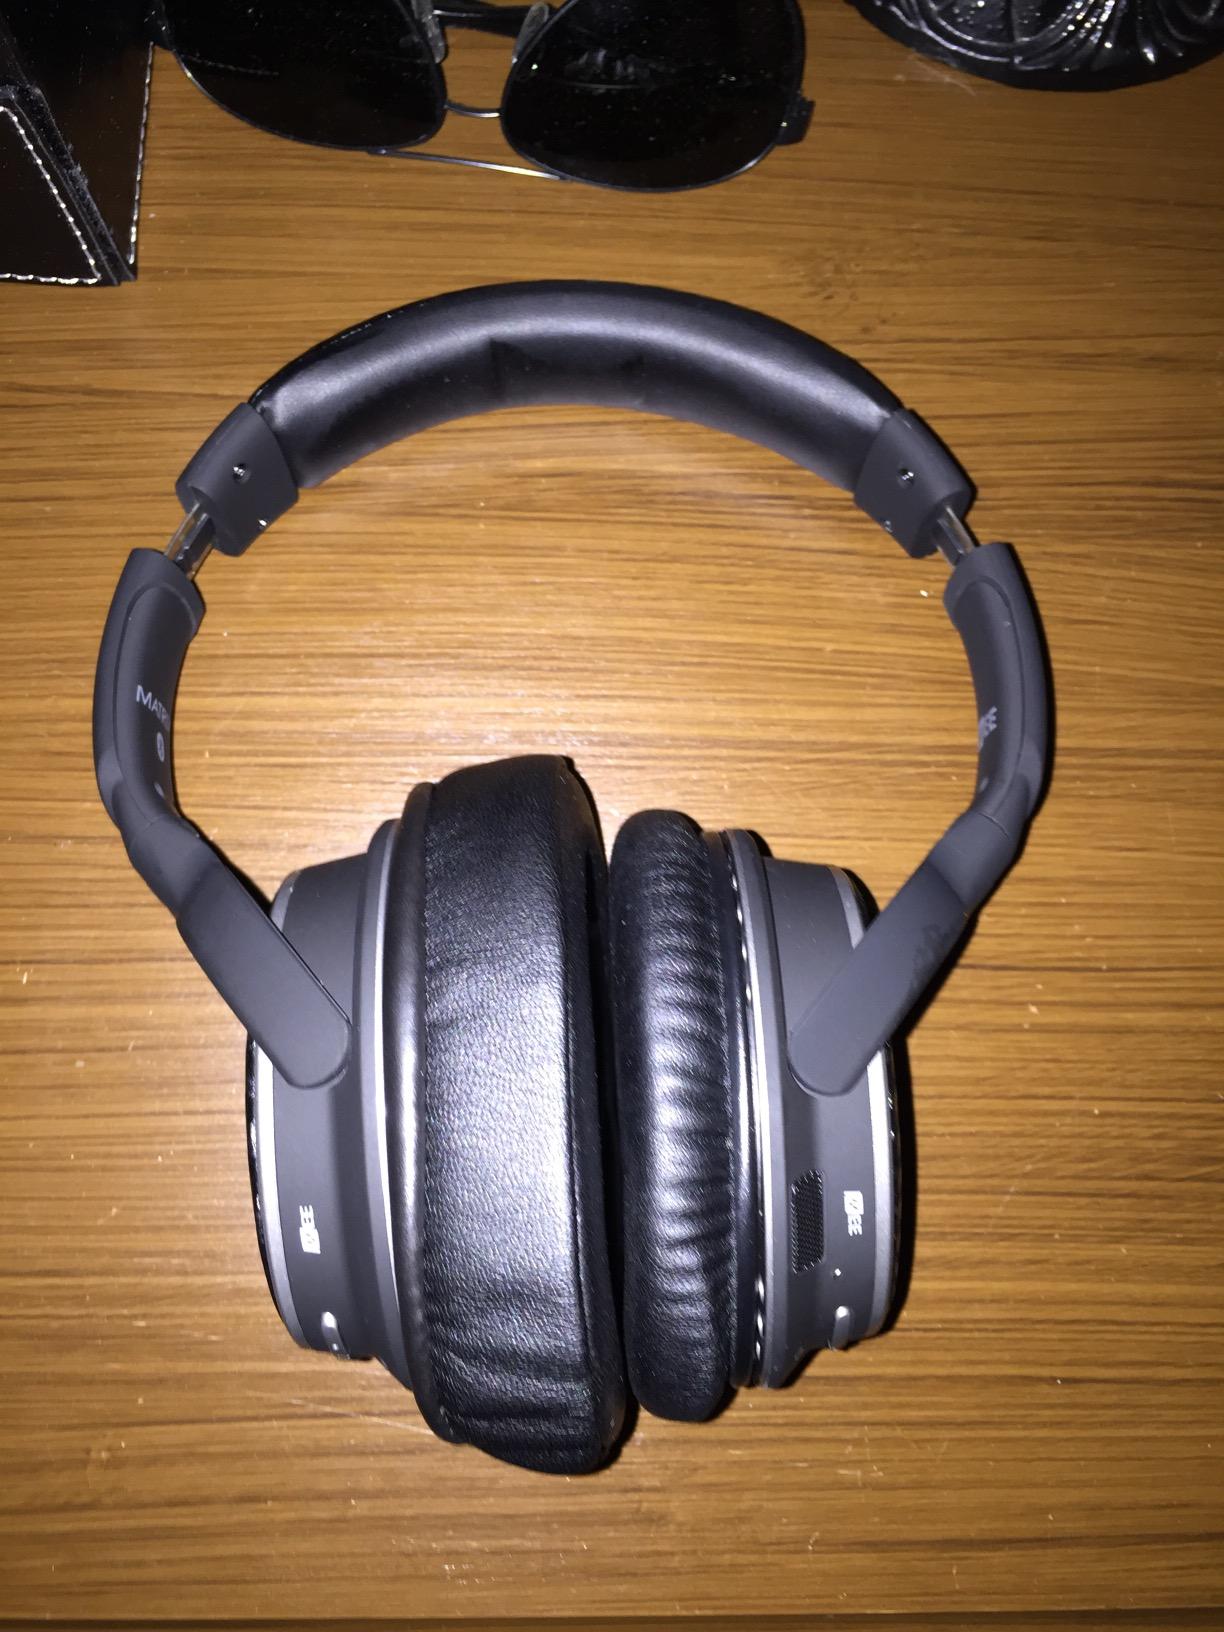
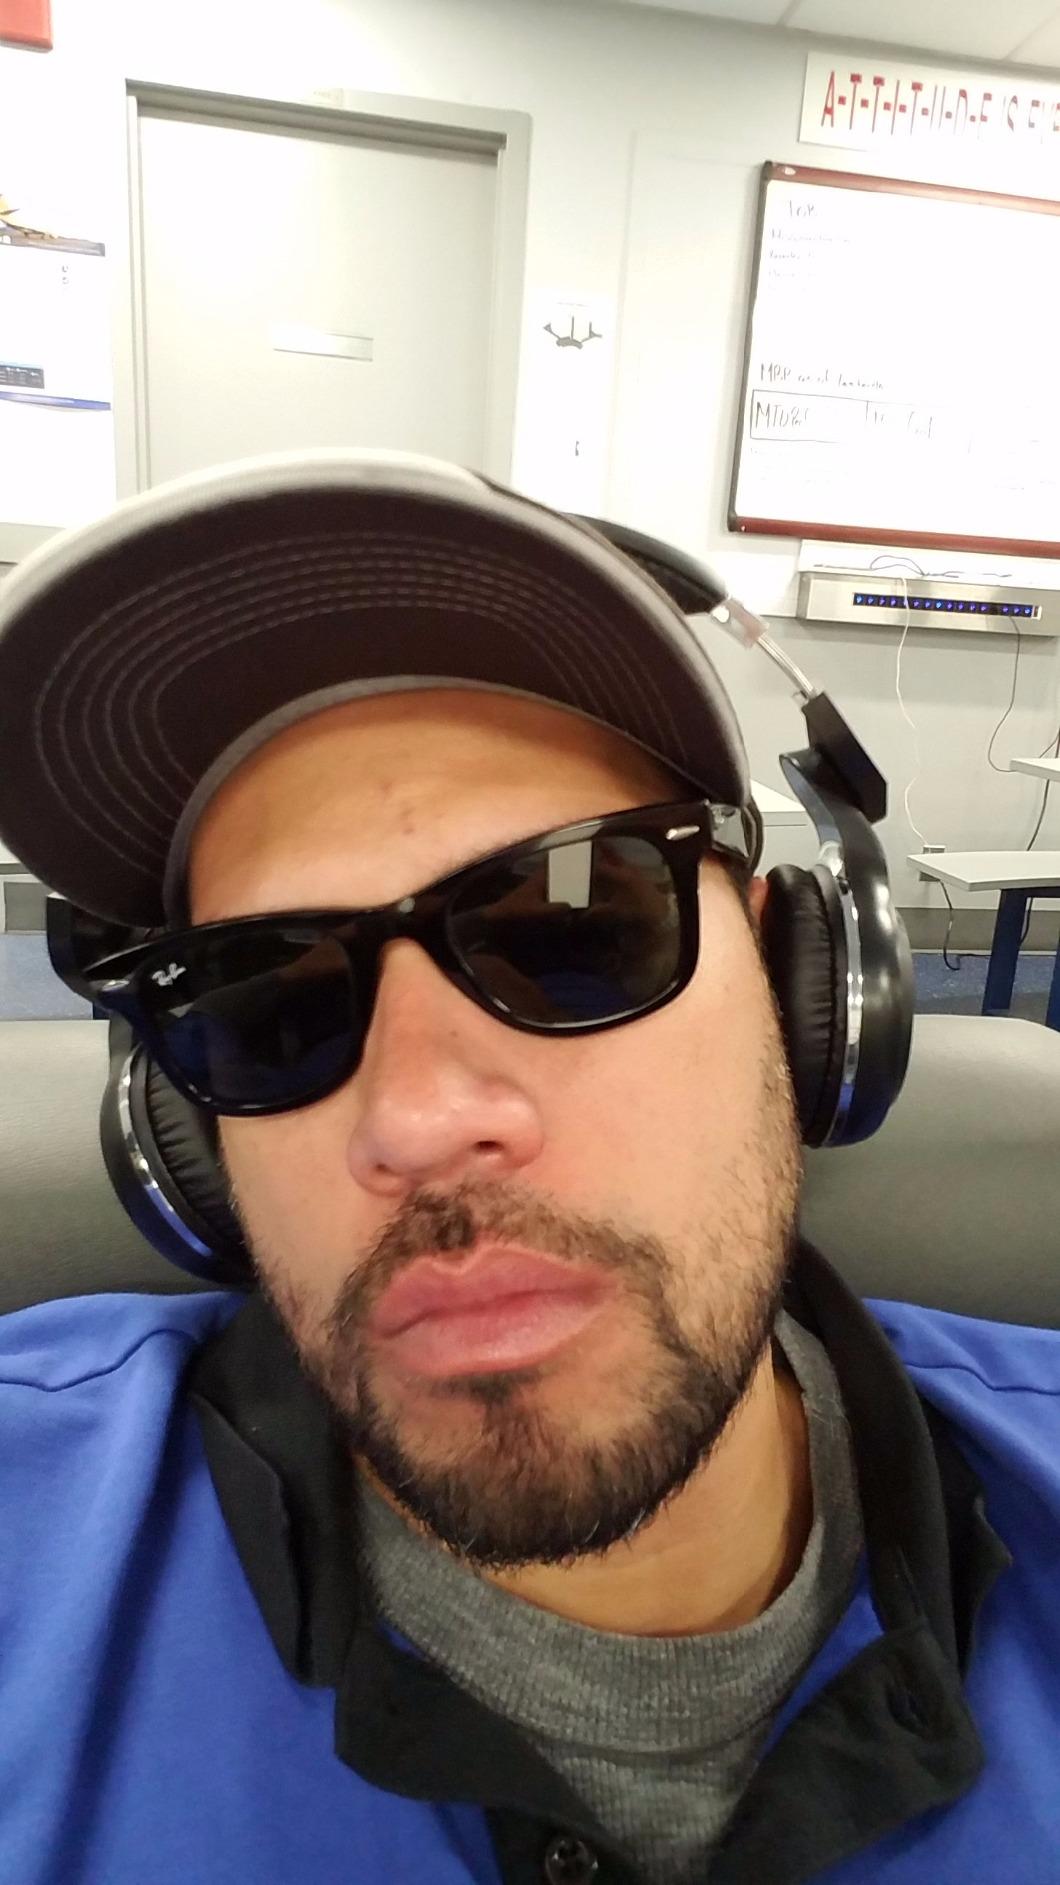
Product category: headphones
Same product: no